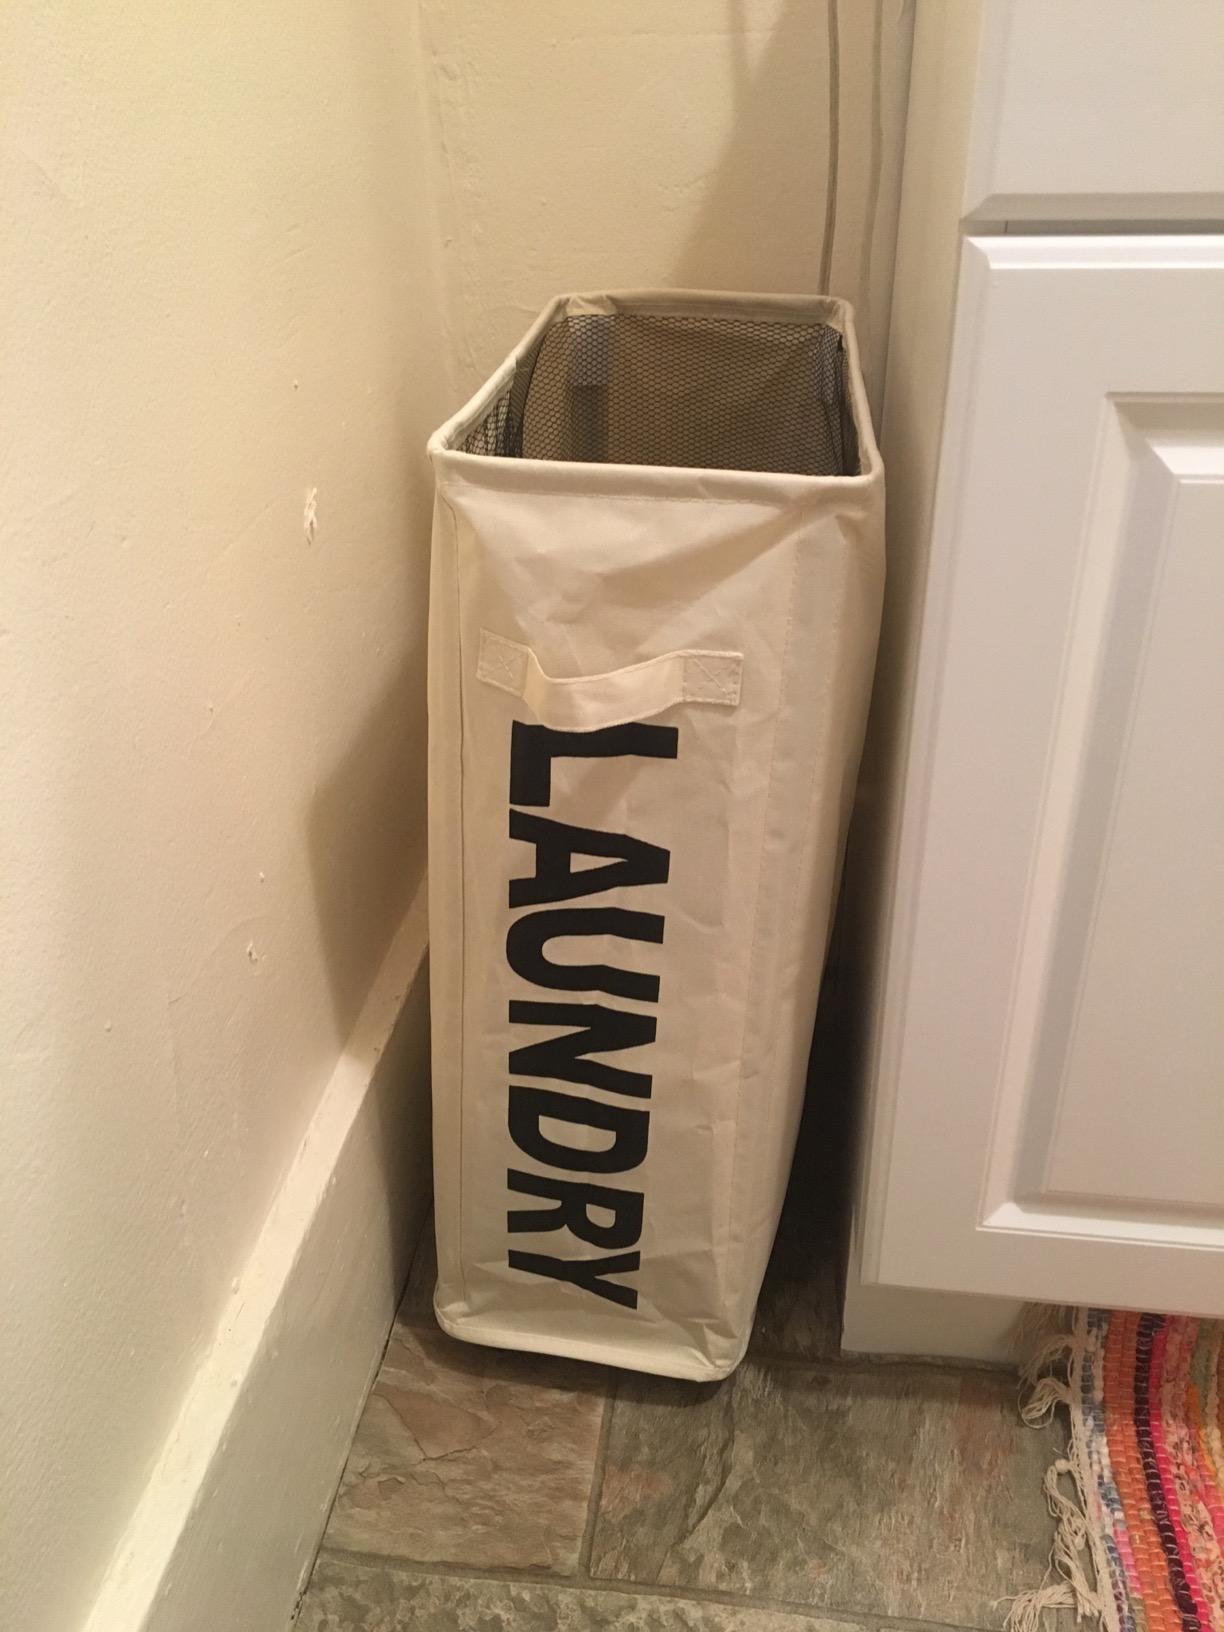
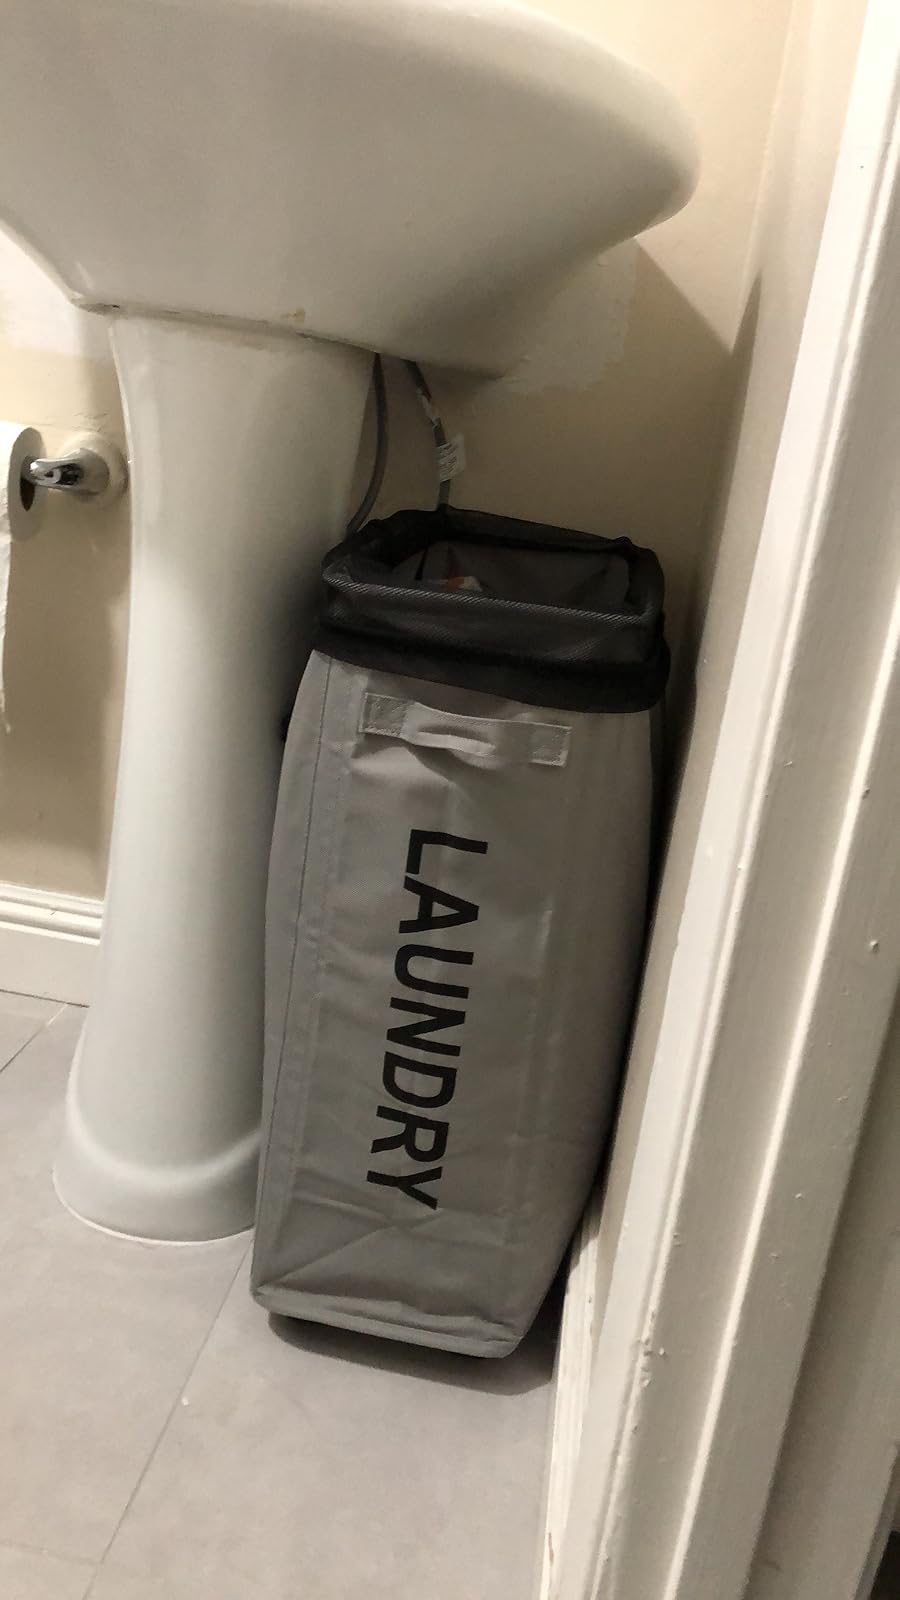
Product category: items_hamper
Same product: no